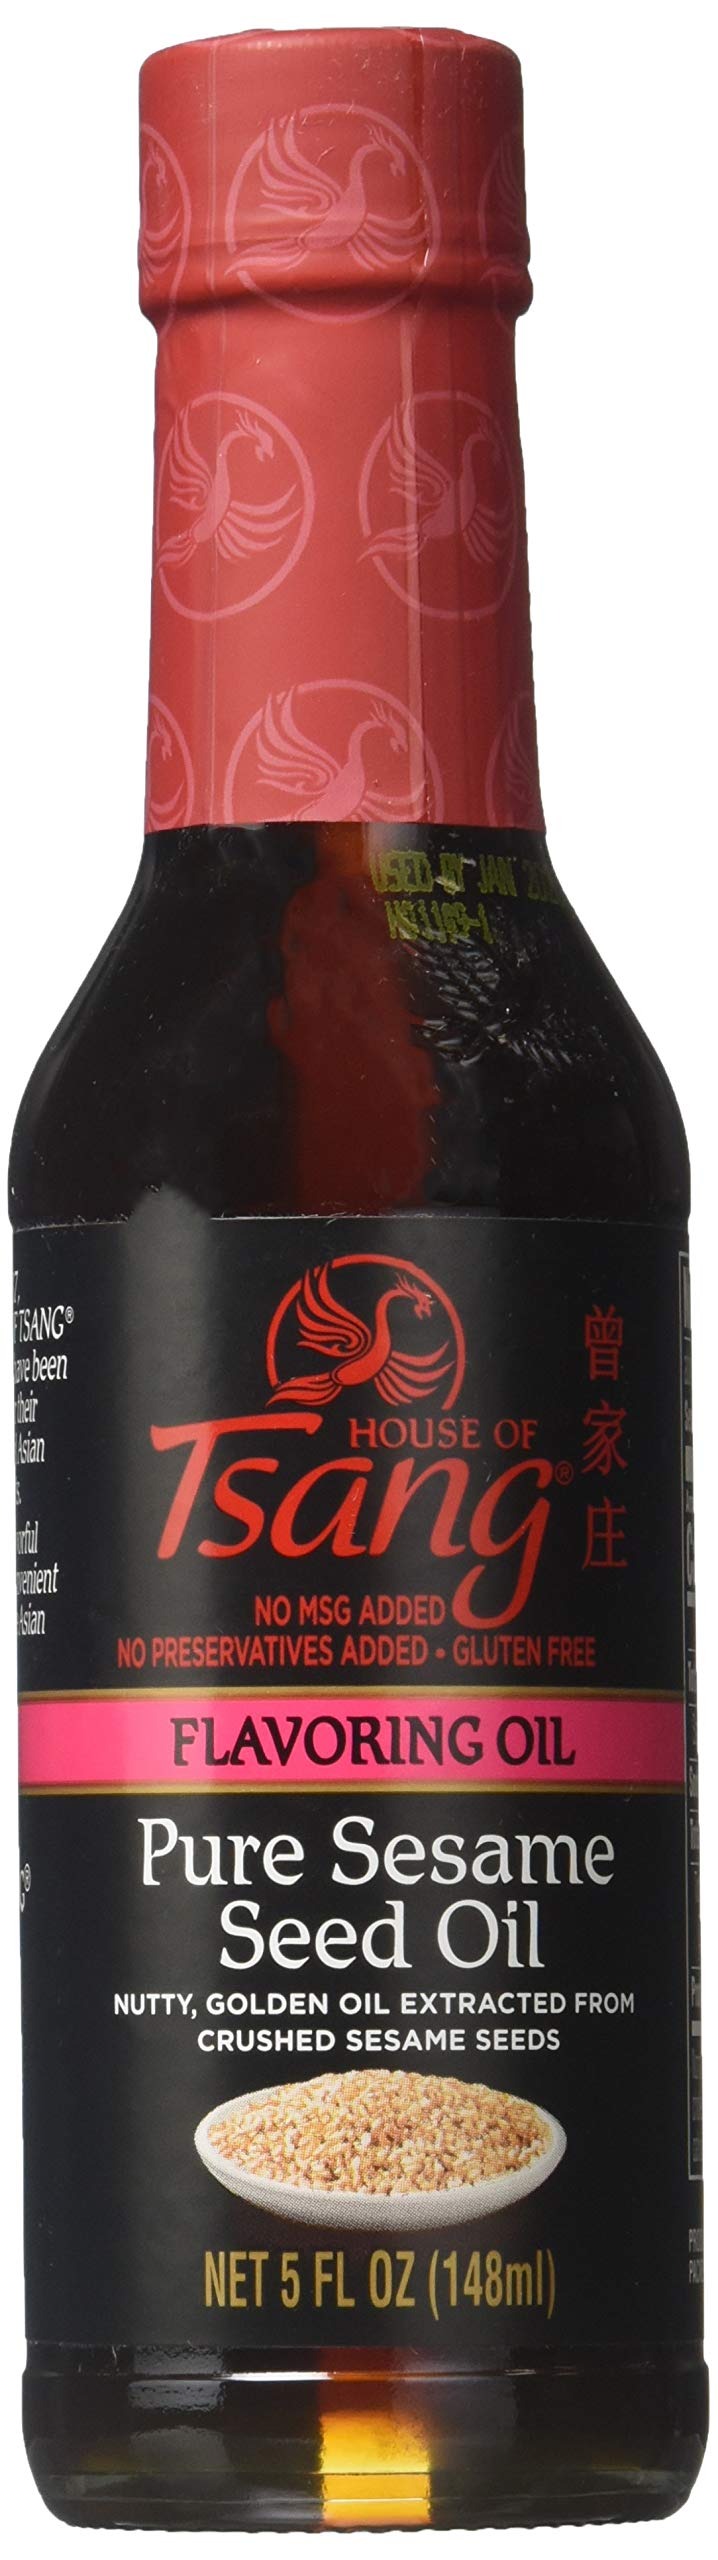
Item Name: HOUSE OF TSANG Oil, Sesame, 5 Ounce (Pack of 12)
Bullet Point 1: Perfect for marinade or topping noodles or rice
Bullet Point 2: Pack of 12
Bullet Point 3: High quality ingredients
Value: 12.0
Unit: count

Price: 5.99